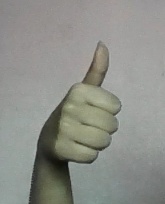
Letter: aleff